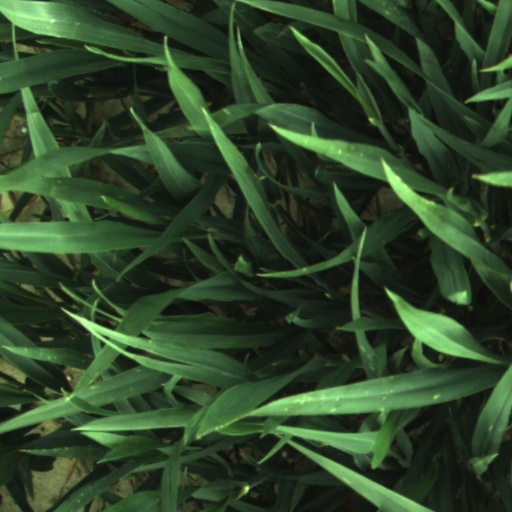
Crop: wheat